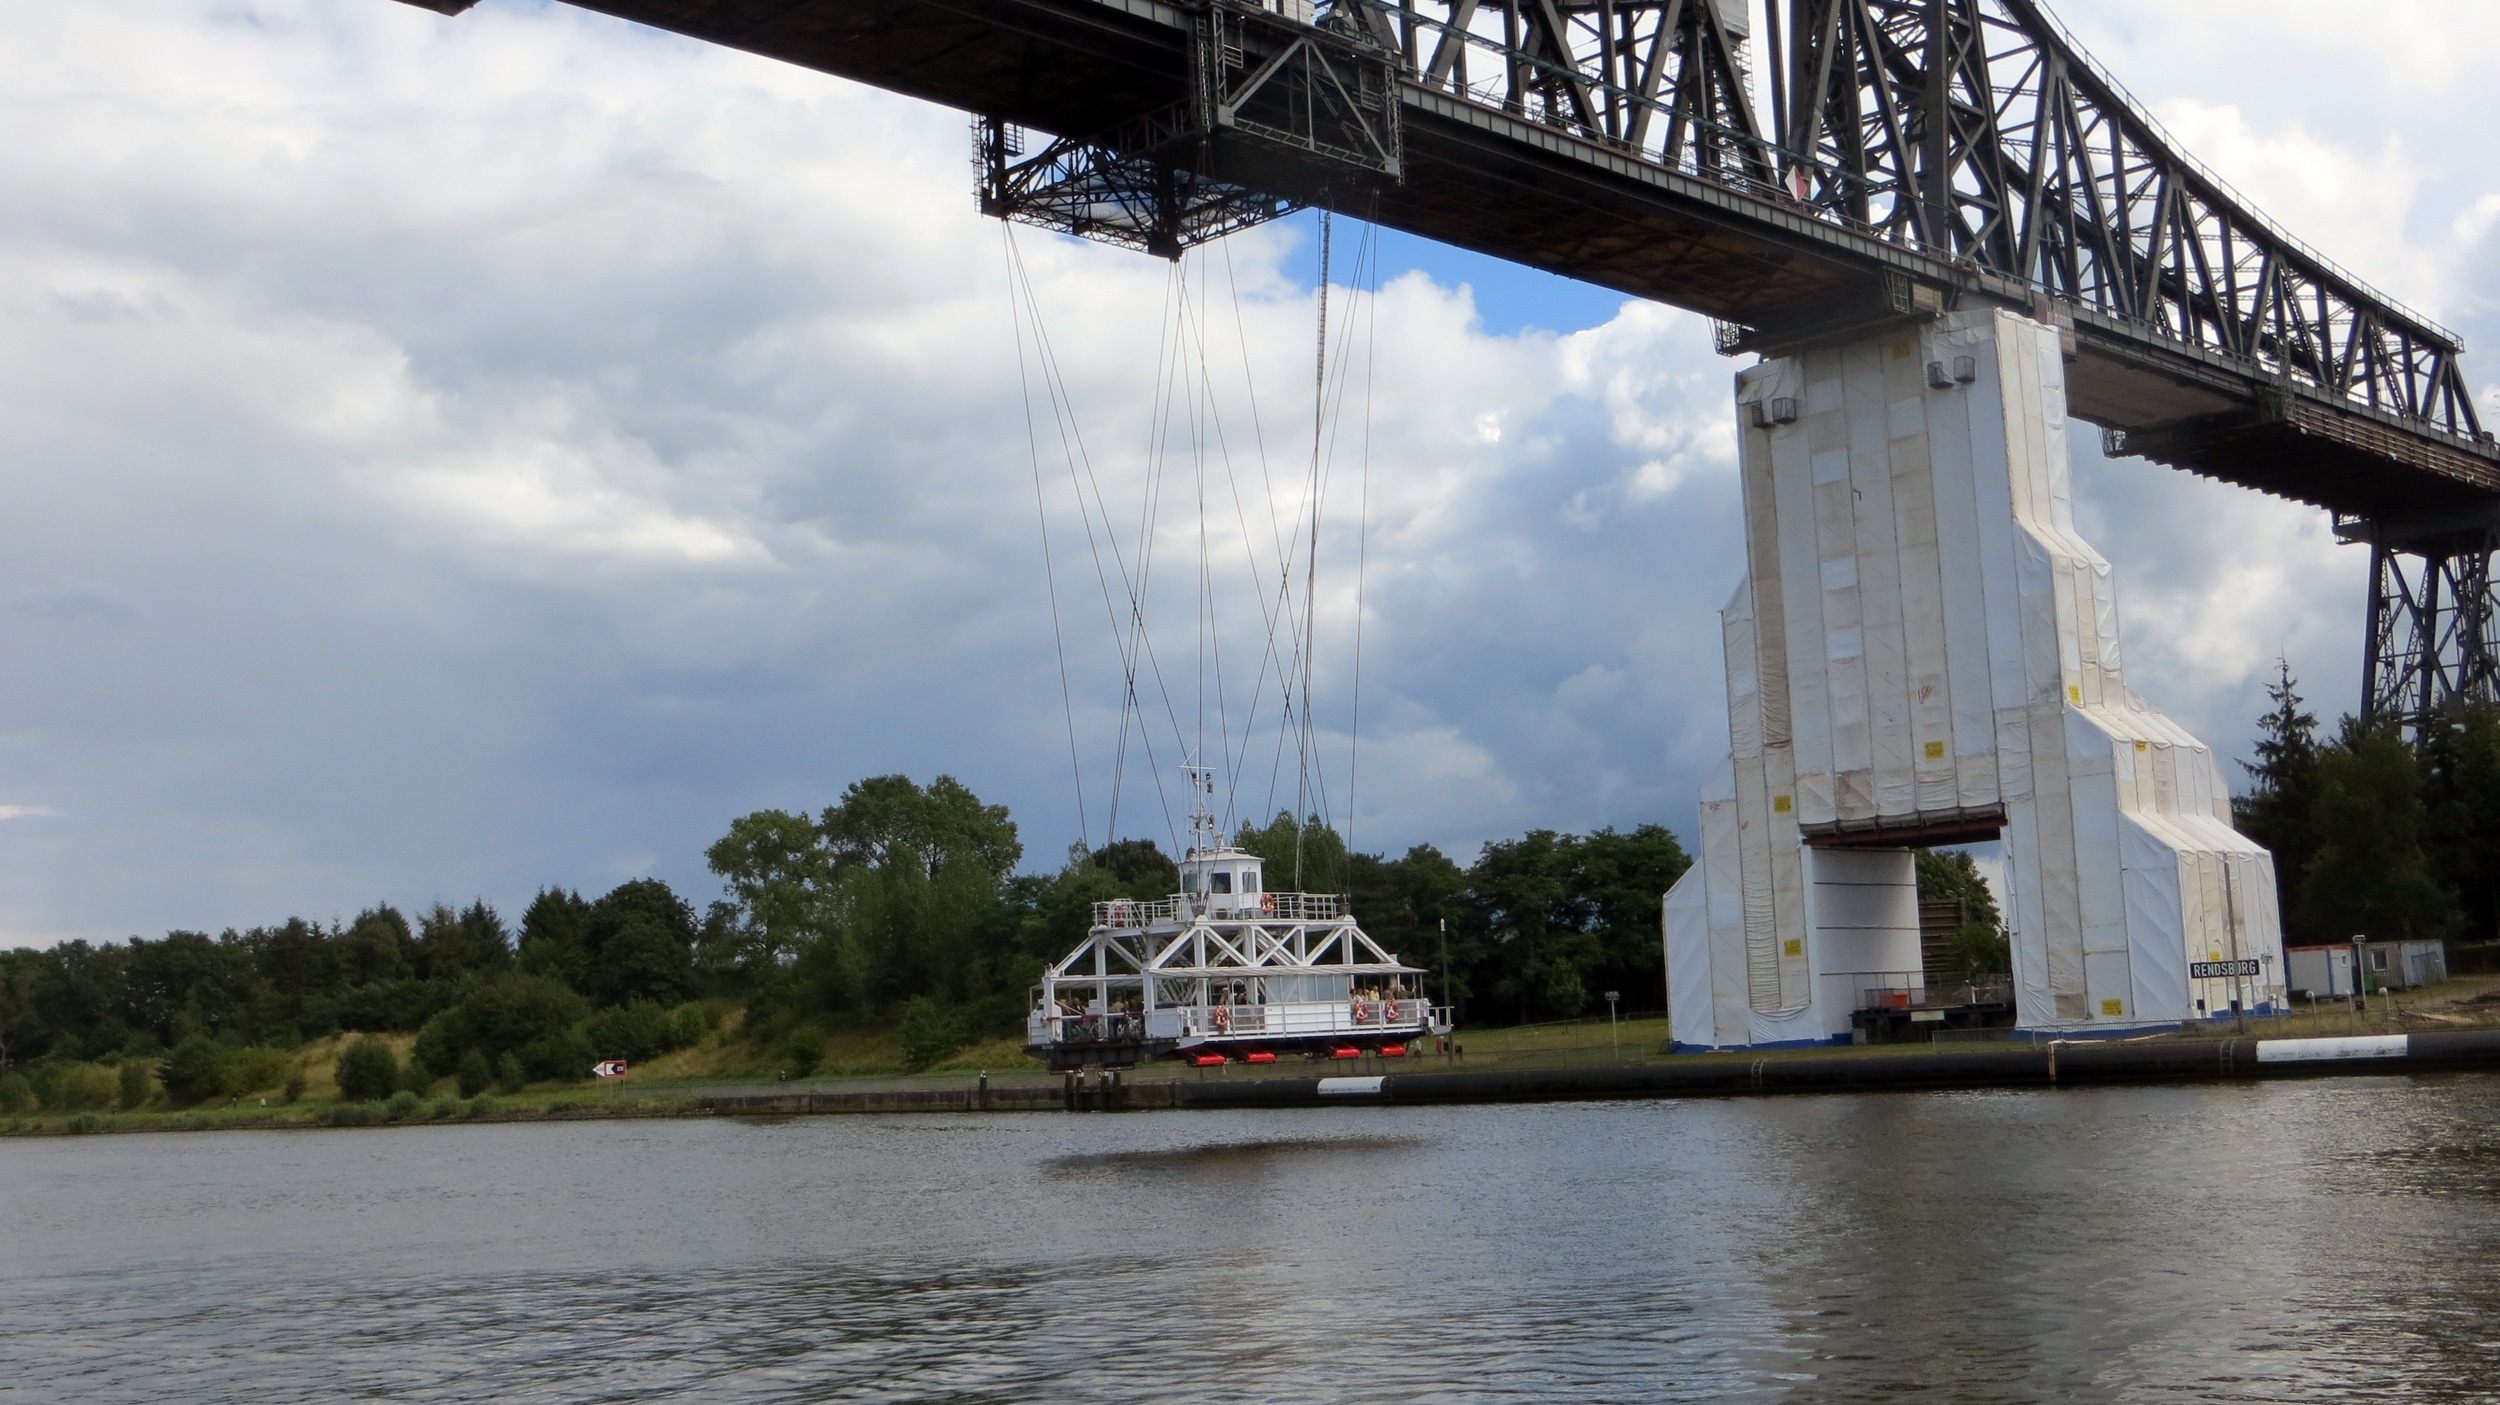
water, boat, bridge, crossing, river, transport, vehicle, waterway, ferry, channel, rendsburg, depend, transporter bridge